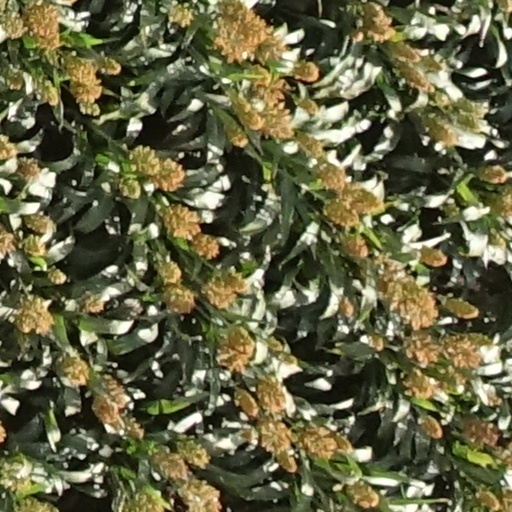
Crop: sorghum